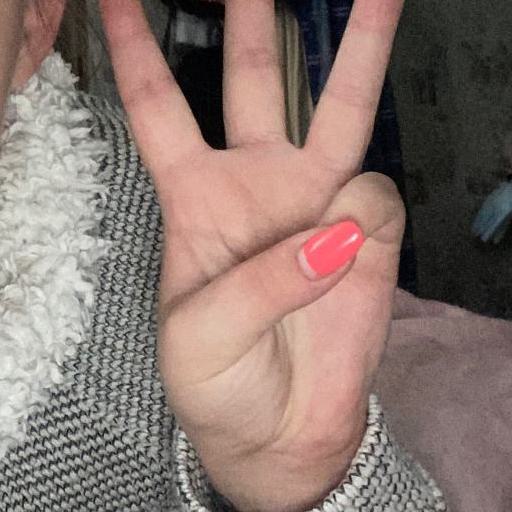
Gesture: three